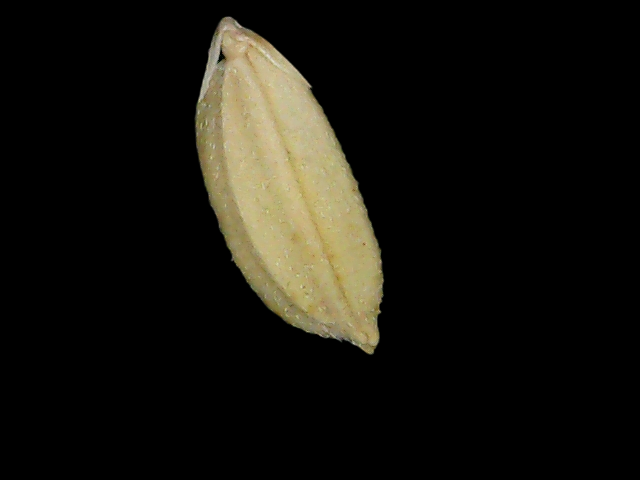
Rice variety: Bd52